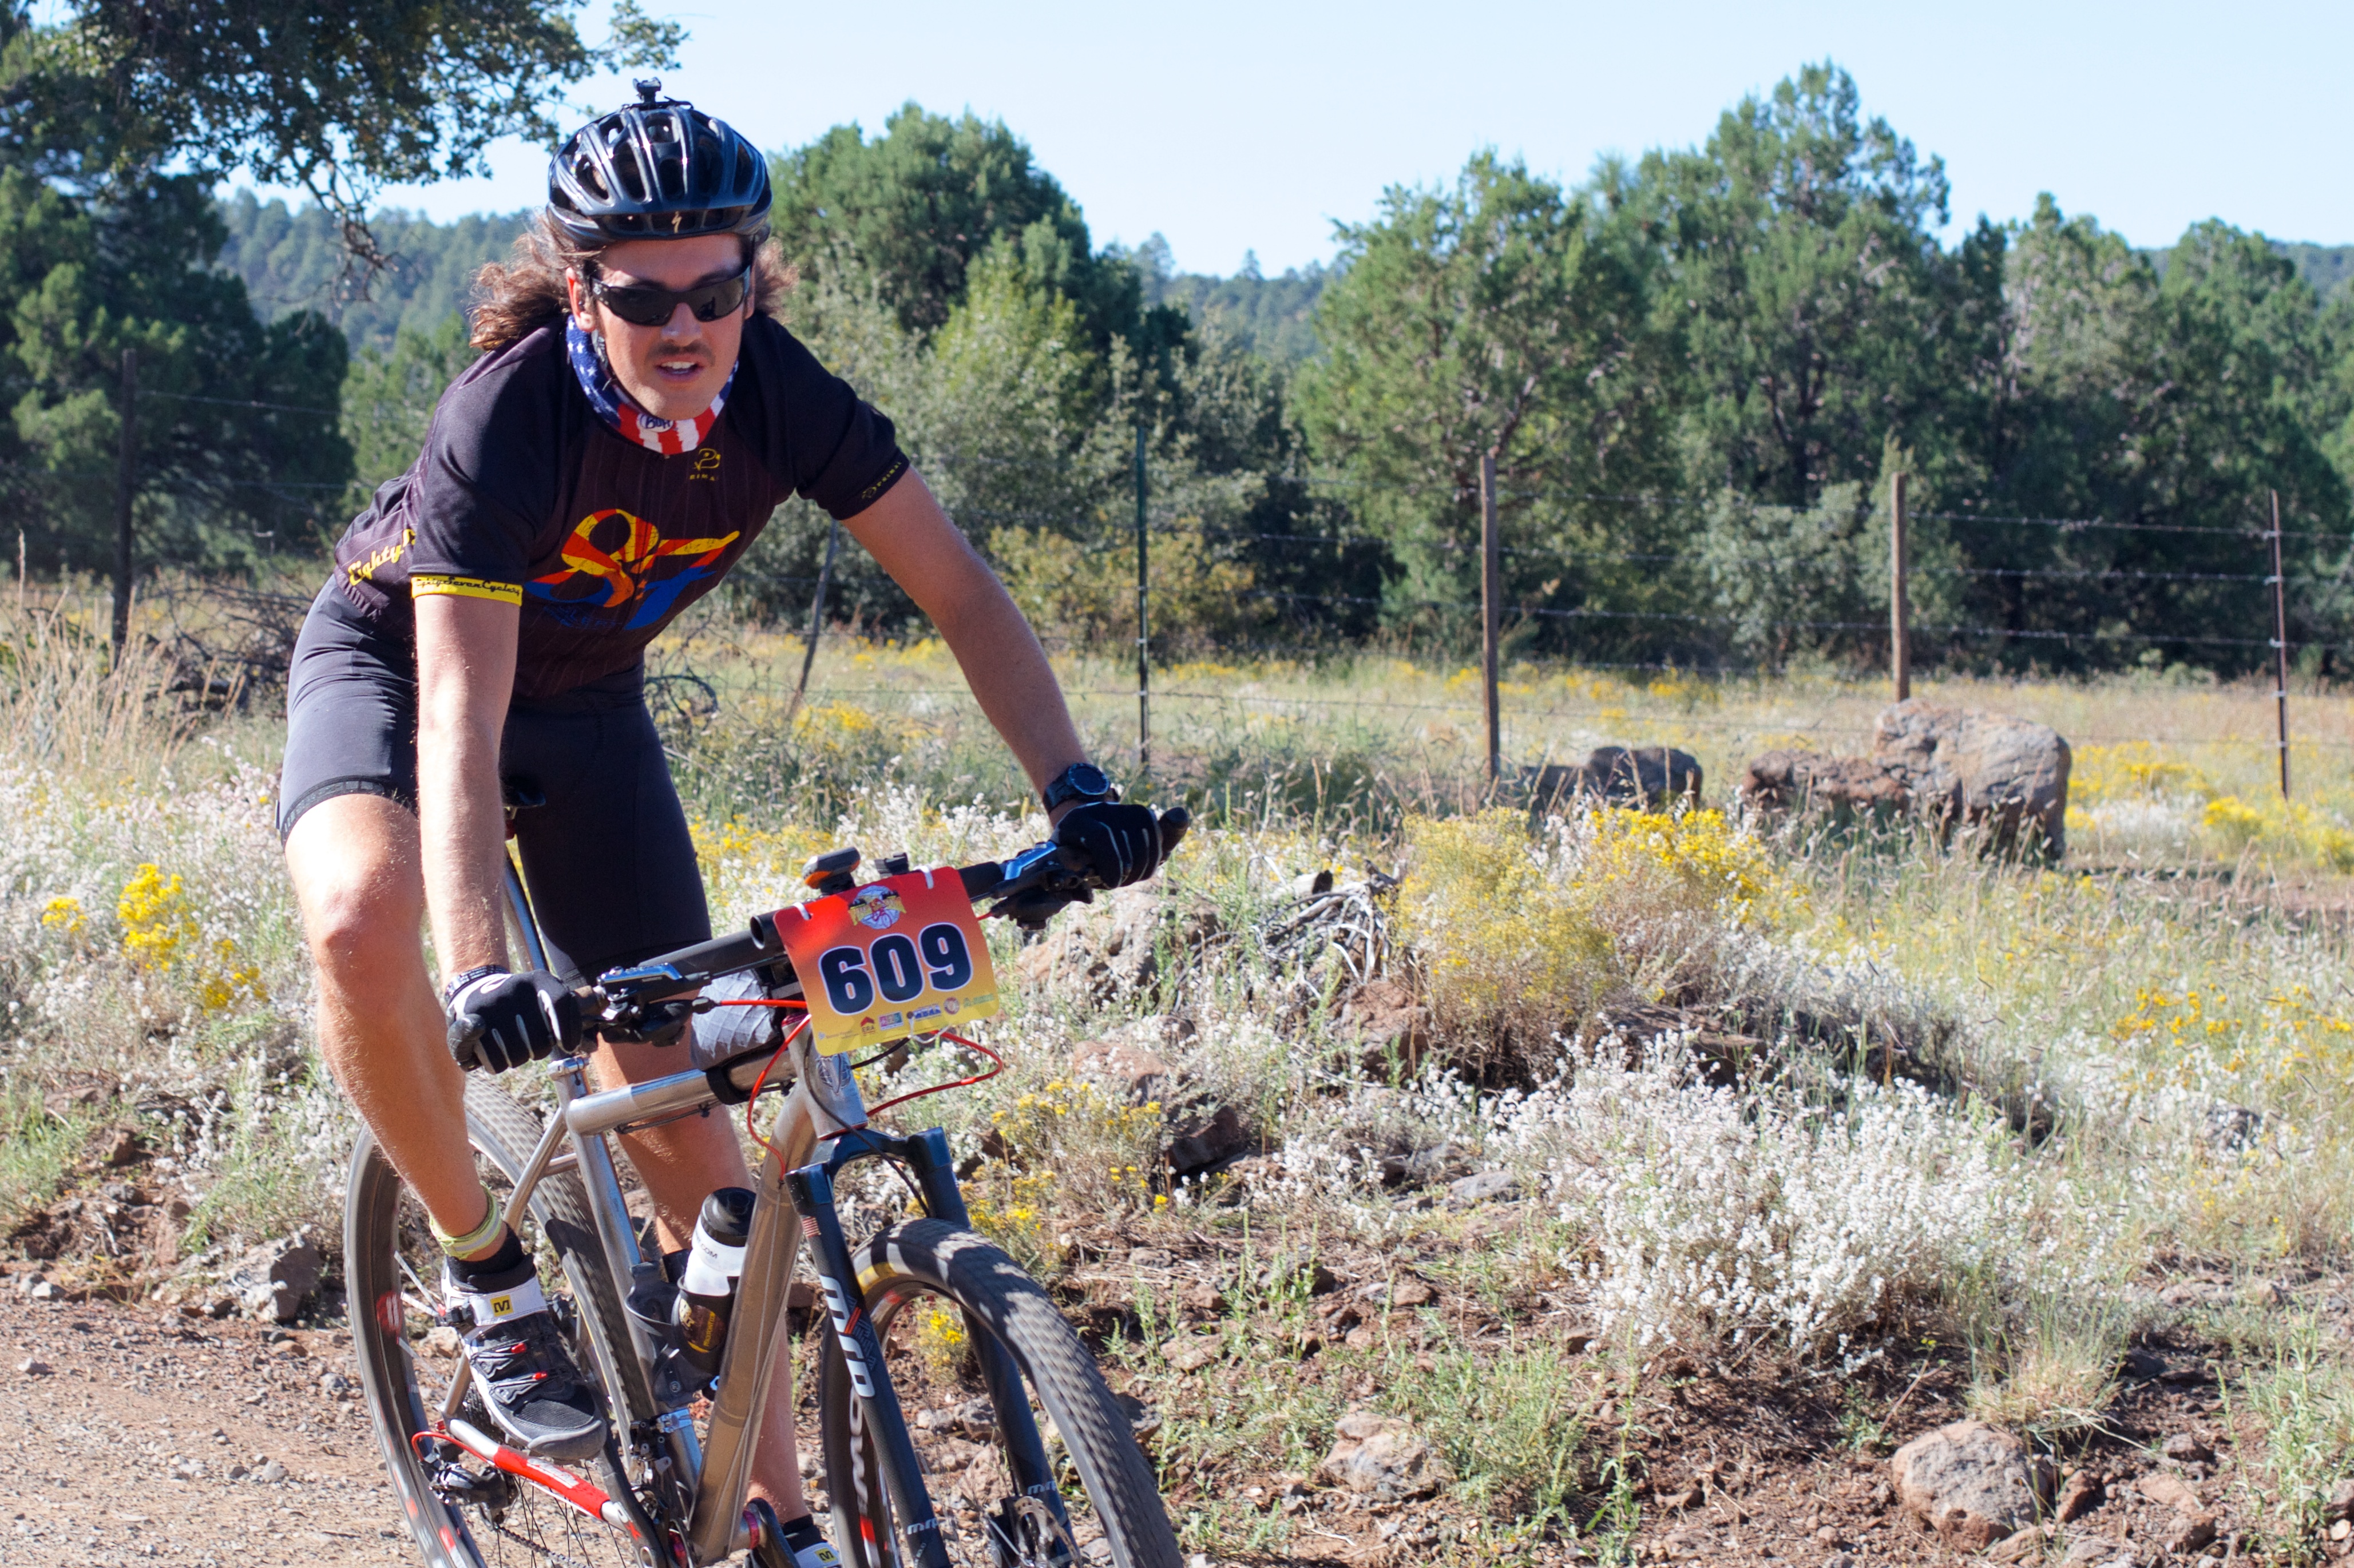
trail, bicycle, vehicle, sports equipment, mountain bike, cycling, sports, fotr, mountain biking, road cycling, cycle sport, cyclo cross, bicycle racing, endurance sports, duathlon